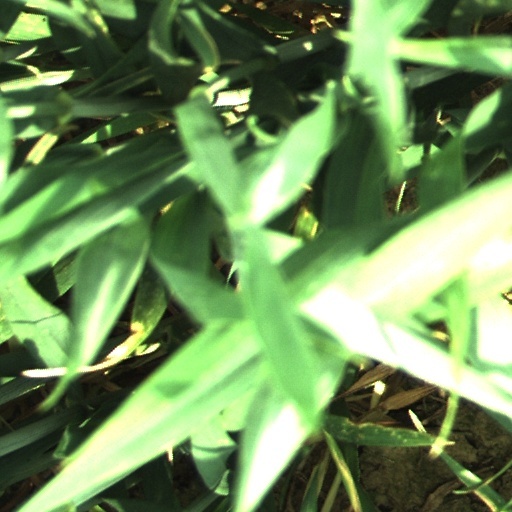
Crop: wheat